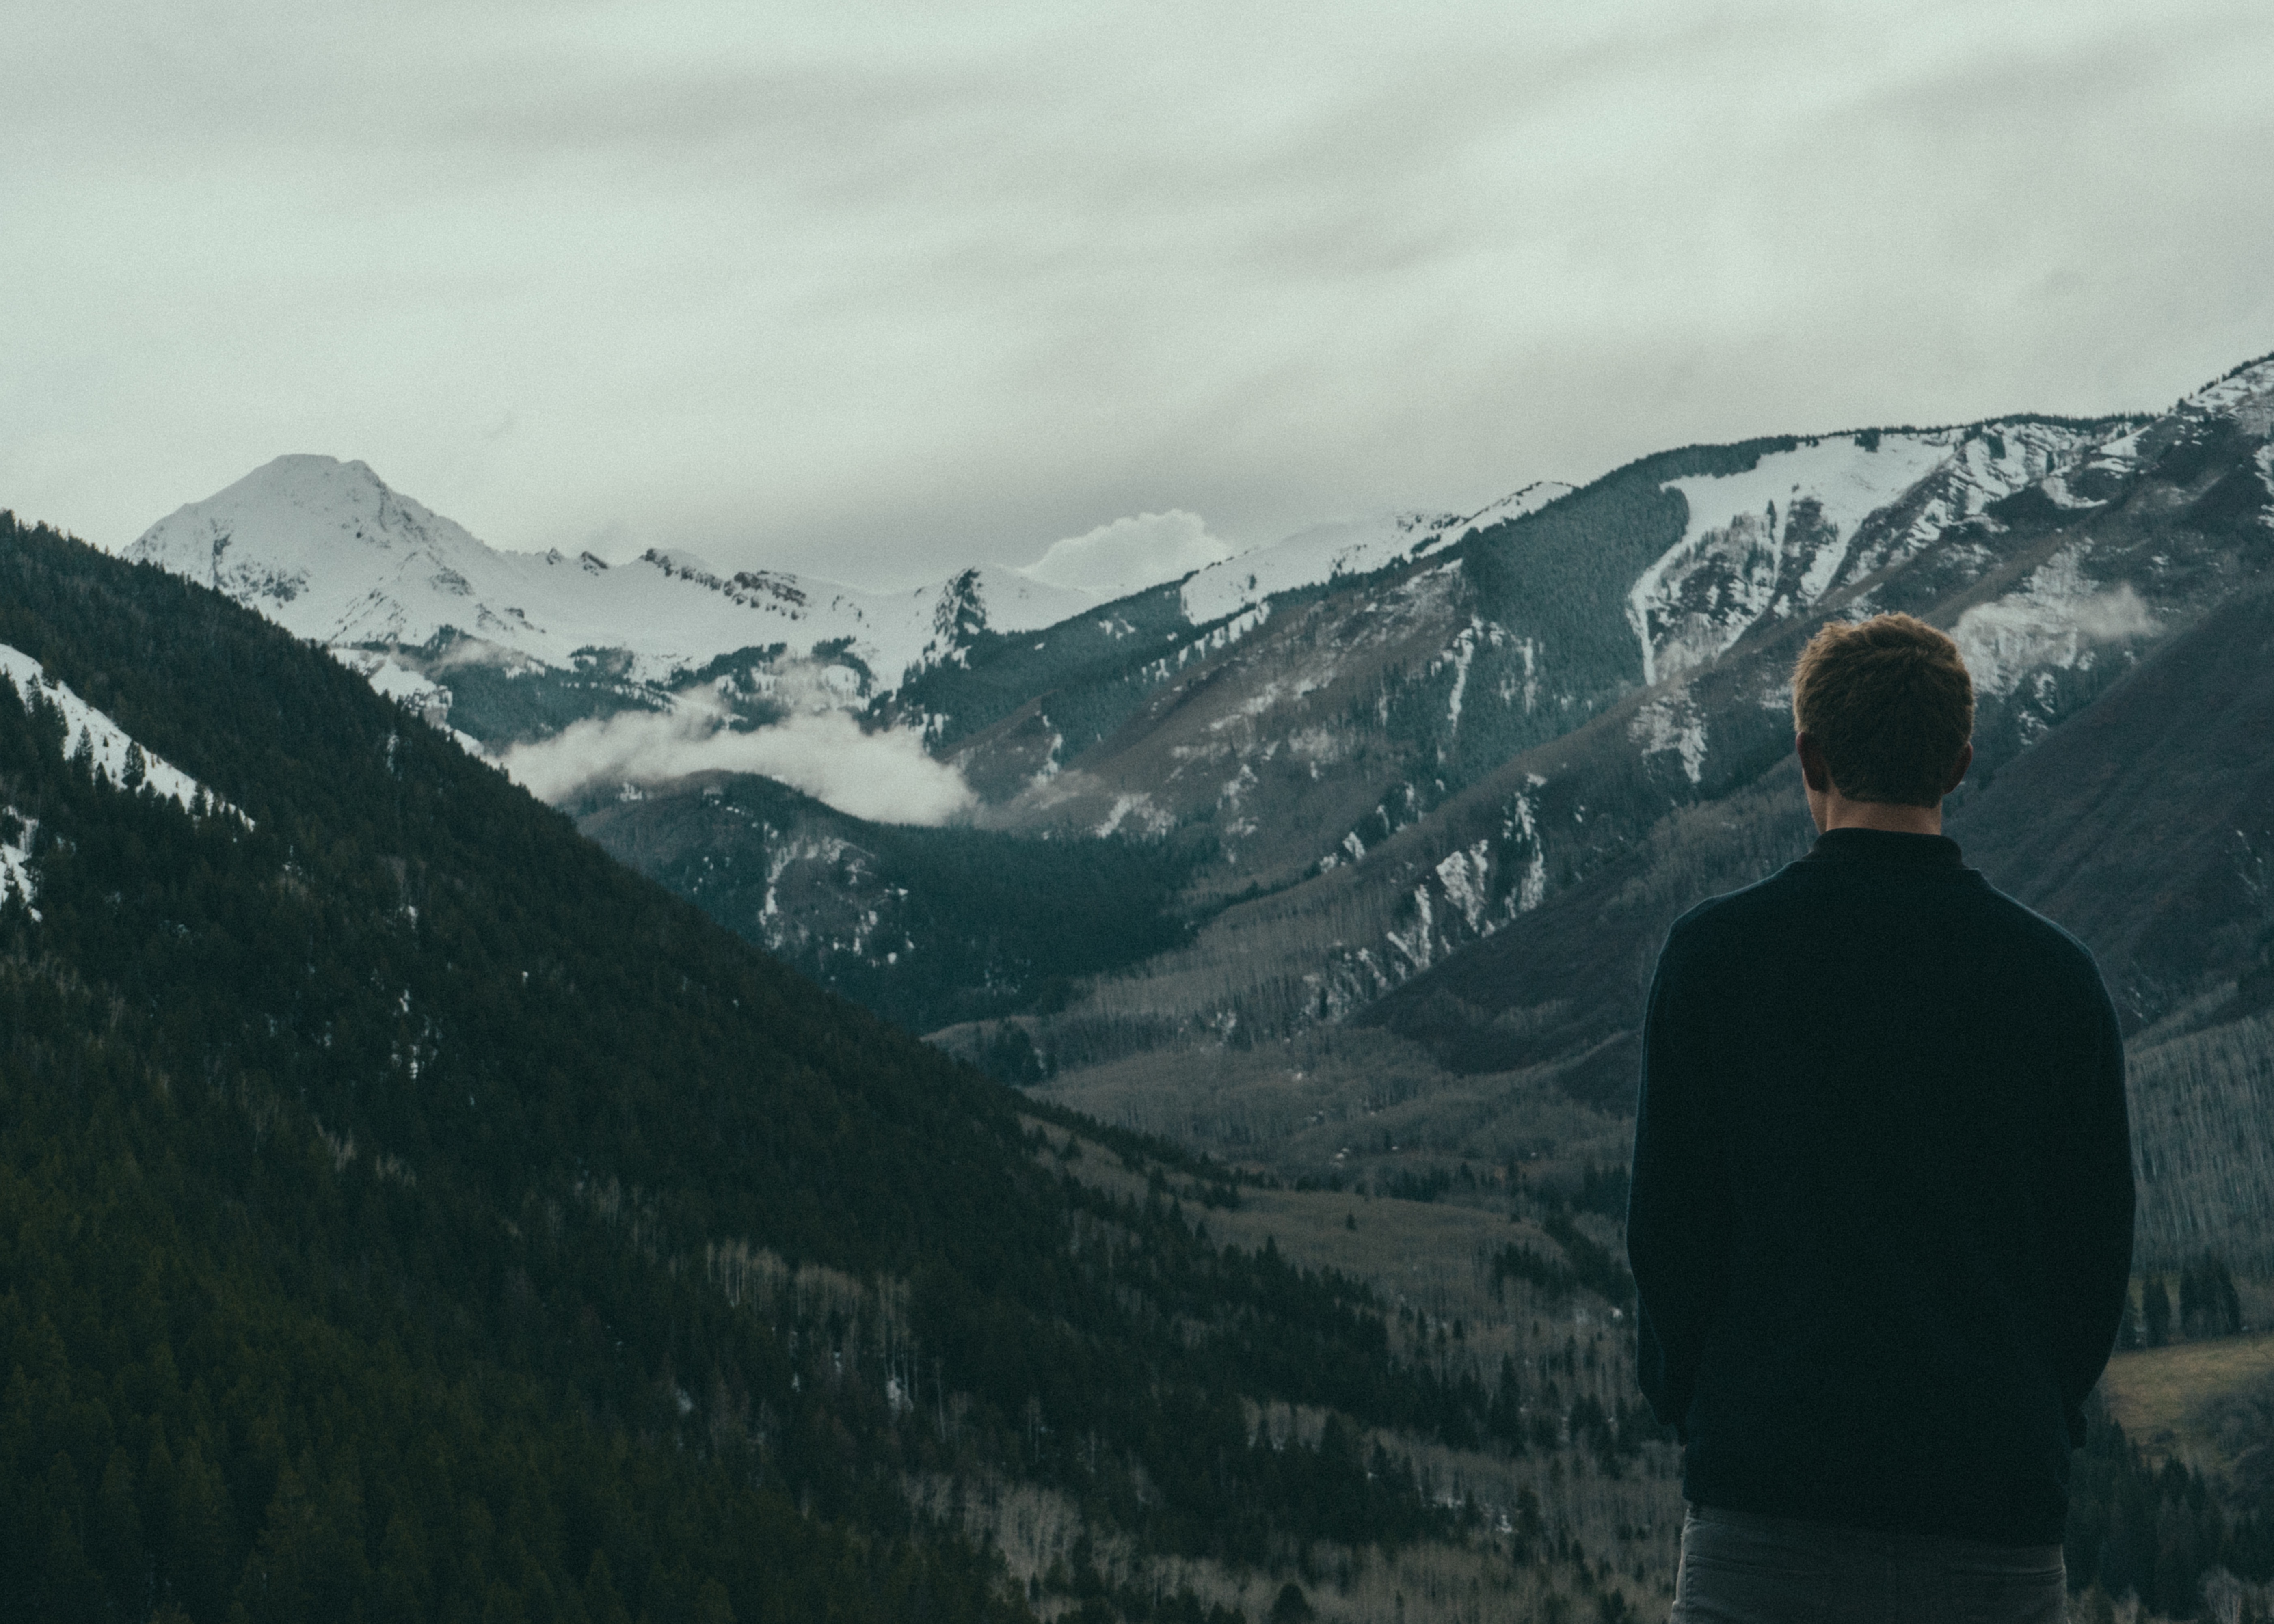
nature, mountain, snow, winter, mountain range, glacier, weather, fjord, summit, alps, landform, geographical feature, atmospheric phenomenon, mountainous landforms, glacial landform